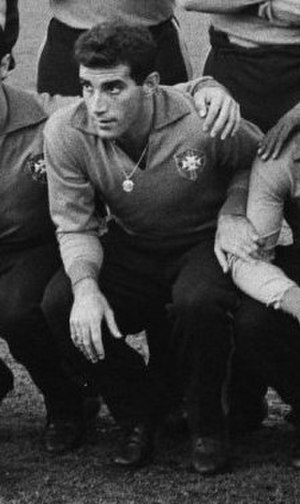
Gérson
Gérson de Oliveira Nunes er en tidligere brasiliansk fodboldspiller, der med Brasiliens landshold vandt guld ved VM i 1970 i Mexico, hvor han scorede Brasiliens andet mål i finalen mod Italien som midtbanespiller på venstre fløj ved en fire-to-fire opstilling. Han deltog også ved VM i 1966. I alt nåede han at spille 70 landskampe og score 14 mål for brasilianerne.